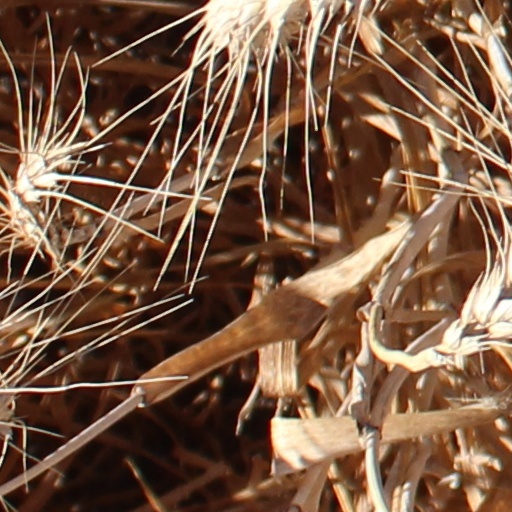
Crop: wheat